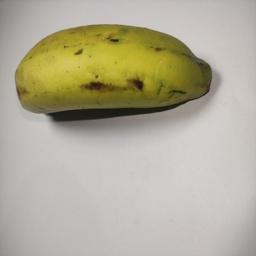
Banana variety: Sagor Kola